Kyustendil Province

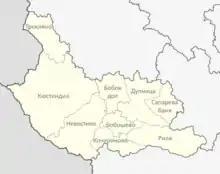
Municipalities in Kyustendil province

The Kyustendil province (област, "oblast") contains nine municipalities (singular: община, "obshtina", plural: общини, "obshtini"). The following table shows the names of each municipality in English and Cyrillic, the main town (in bold) or village, and the population as of 2011.